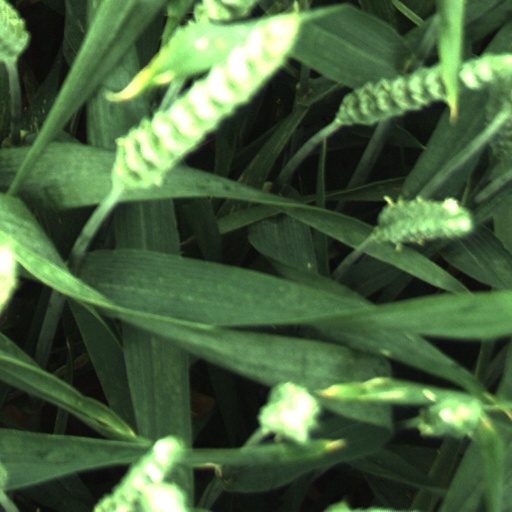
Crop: wheat